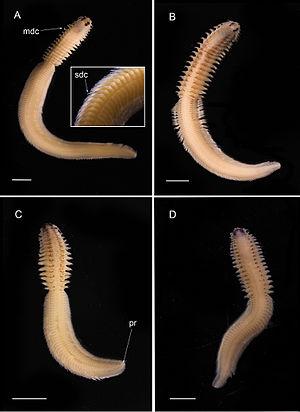
Les Nereididae sont une famille de vers marins polychètes.